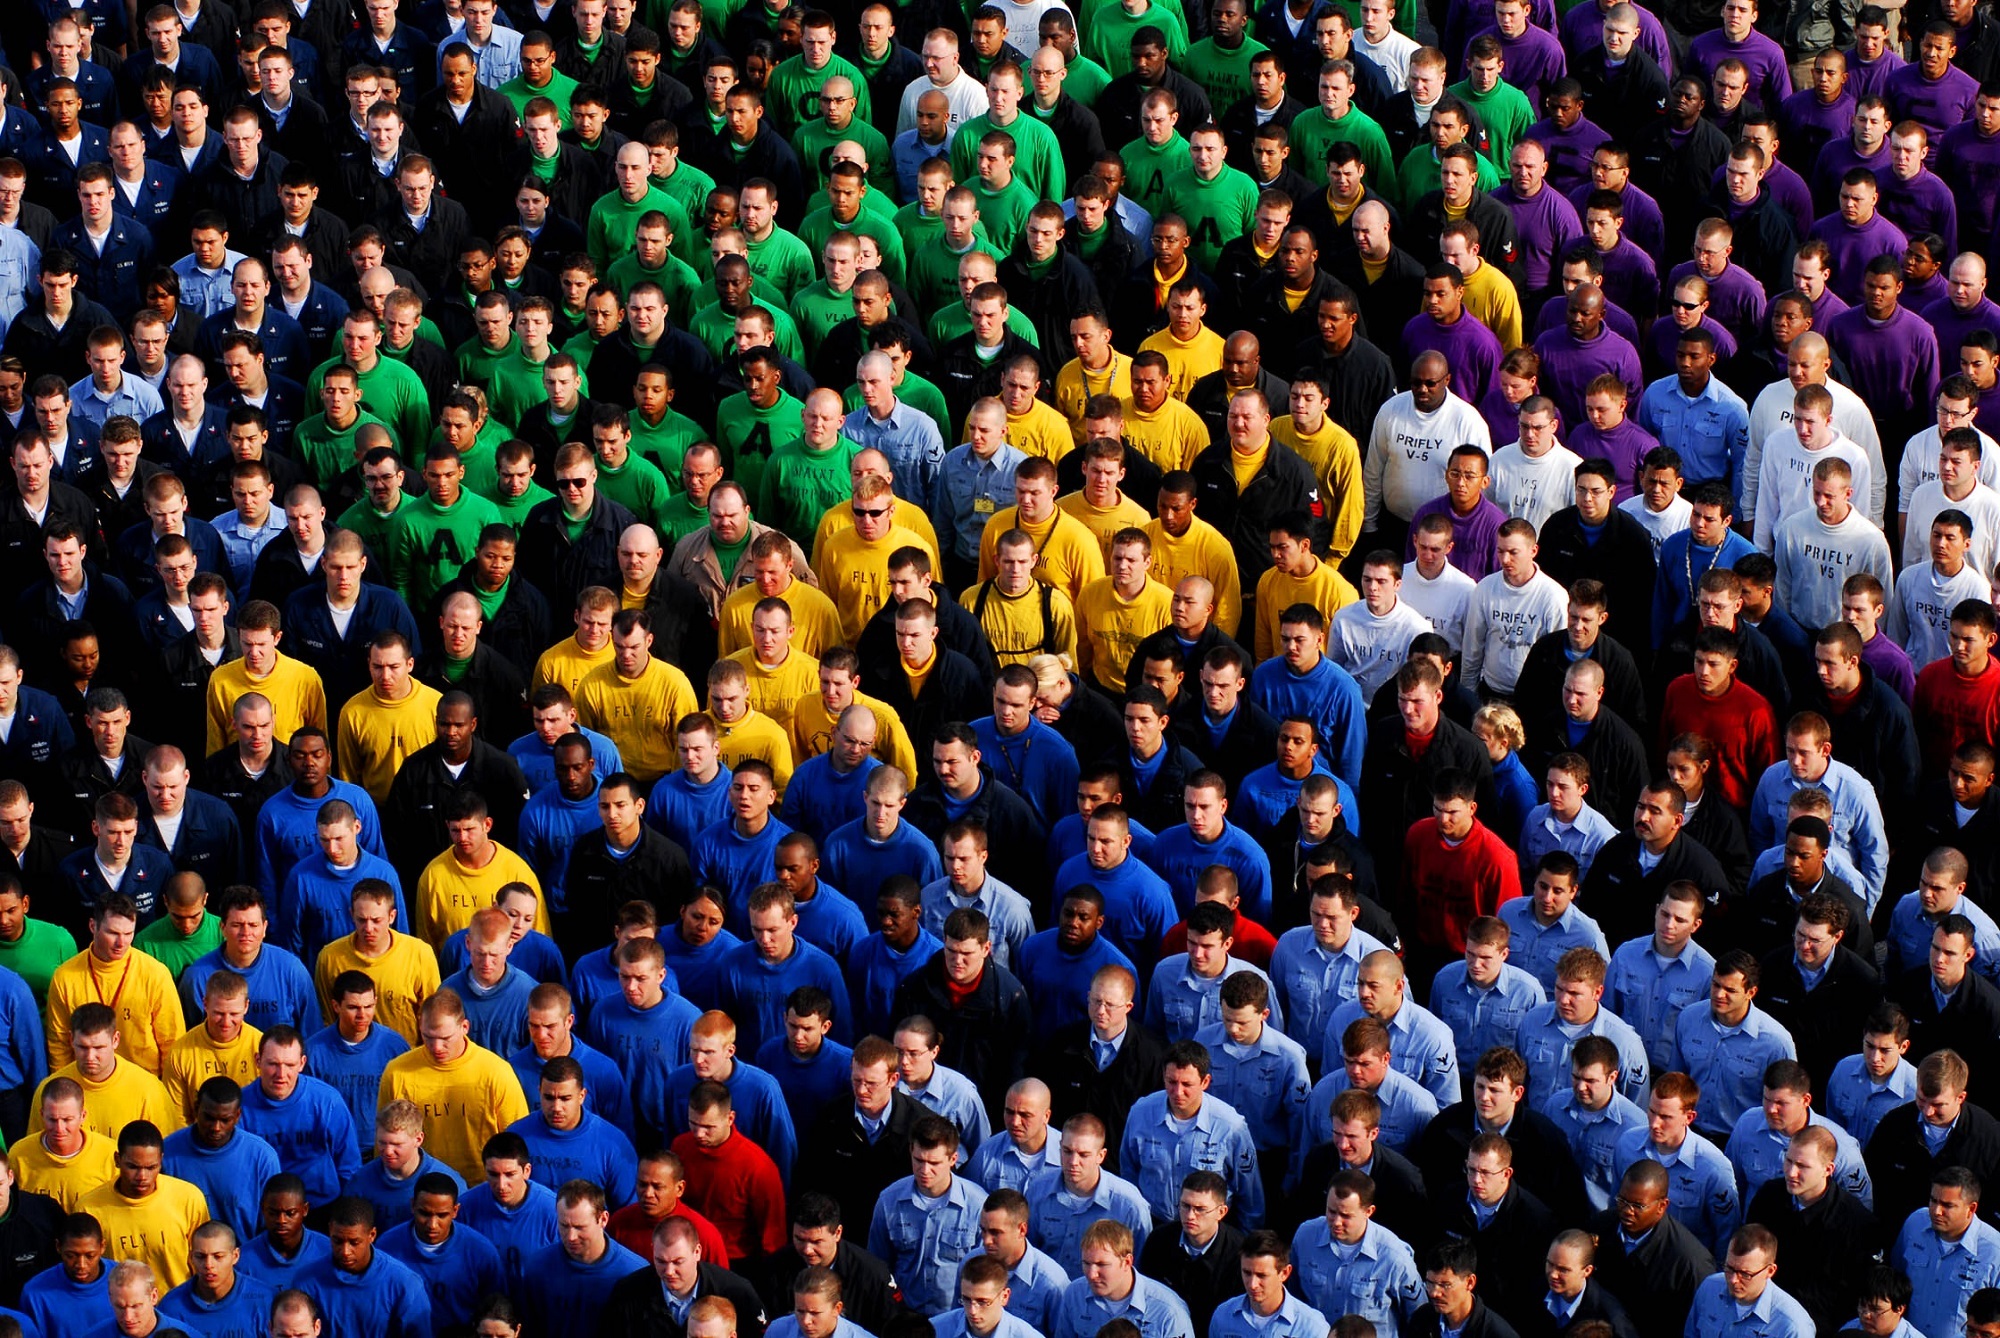
group, people, deck, crowd, meeting, military, audience, collection, organized, men, women, navy, attention, attentive, aircraft carrier, sailors, all hands, announcements